Effects of the siege of Leningrad

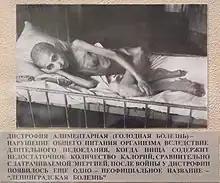
A victim of starvation in Leningrad suffering from dystrophia in 1941

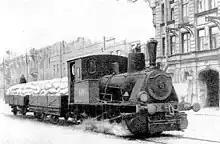
Leningrad receiving grain supplies in 1942. Photographer unknown

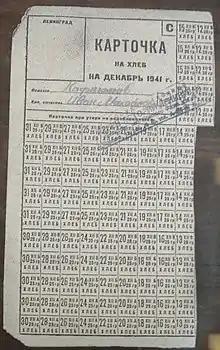
Bread ration card

Rations were reduced on September 2: manual workers had 600 grams of bread daily; state employees, 400 grams; and children and dependents (other civilians), 300 grams per day.